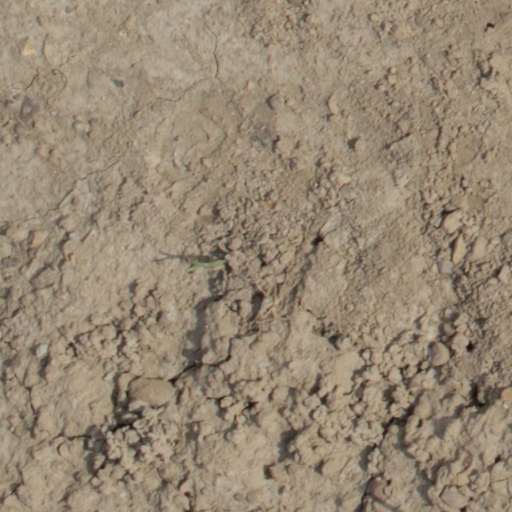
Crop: wheat